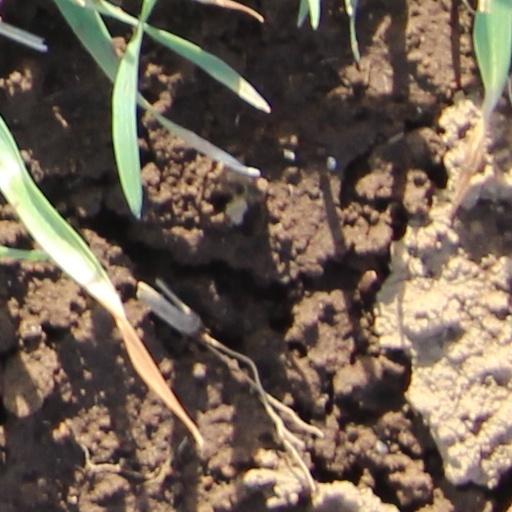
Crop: wheat